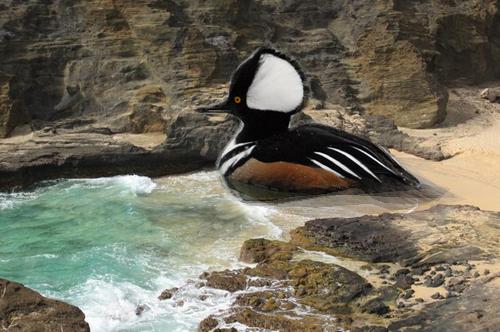
Bird species: Hooded_Merganser
Bird type: waterbird
Background: water